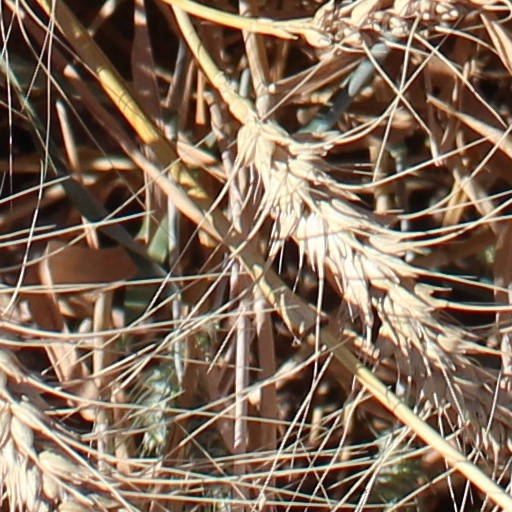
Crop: wheat